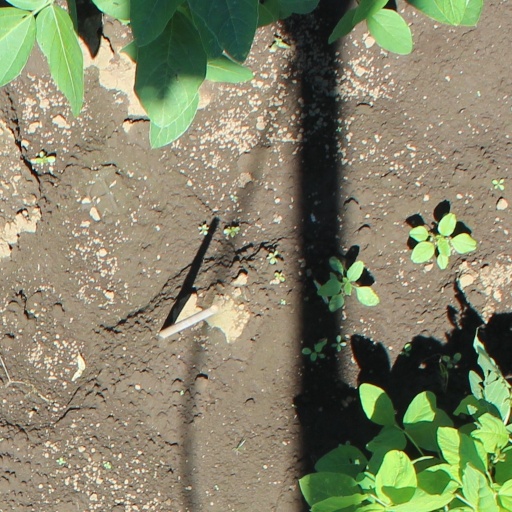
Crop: soybean